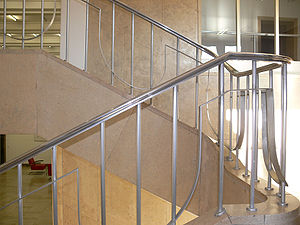
Gelænder
En trappe med gelænder i metal.
Et rækværk eller gelænder er en skinne, som forhindrer fald.